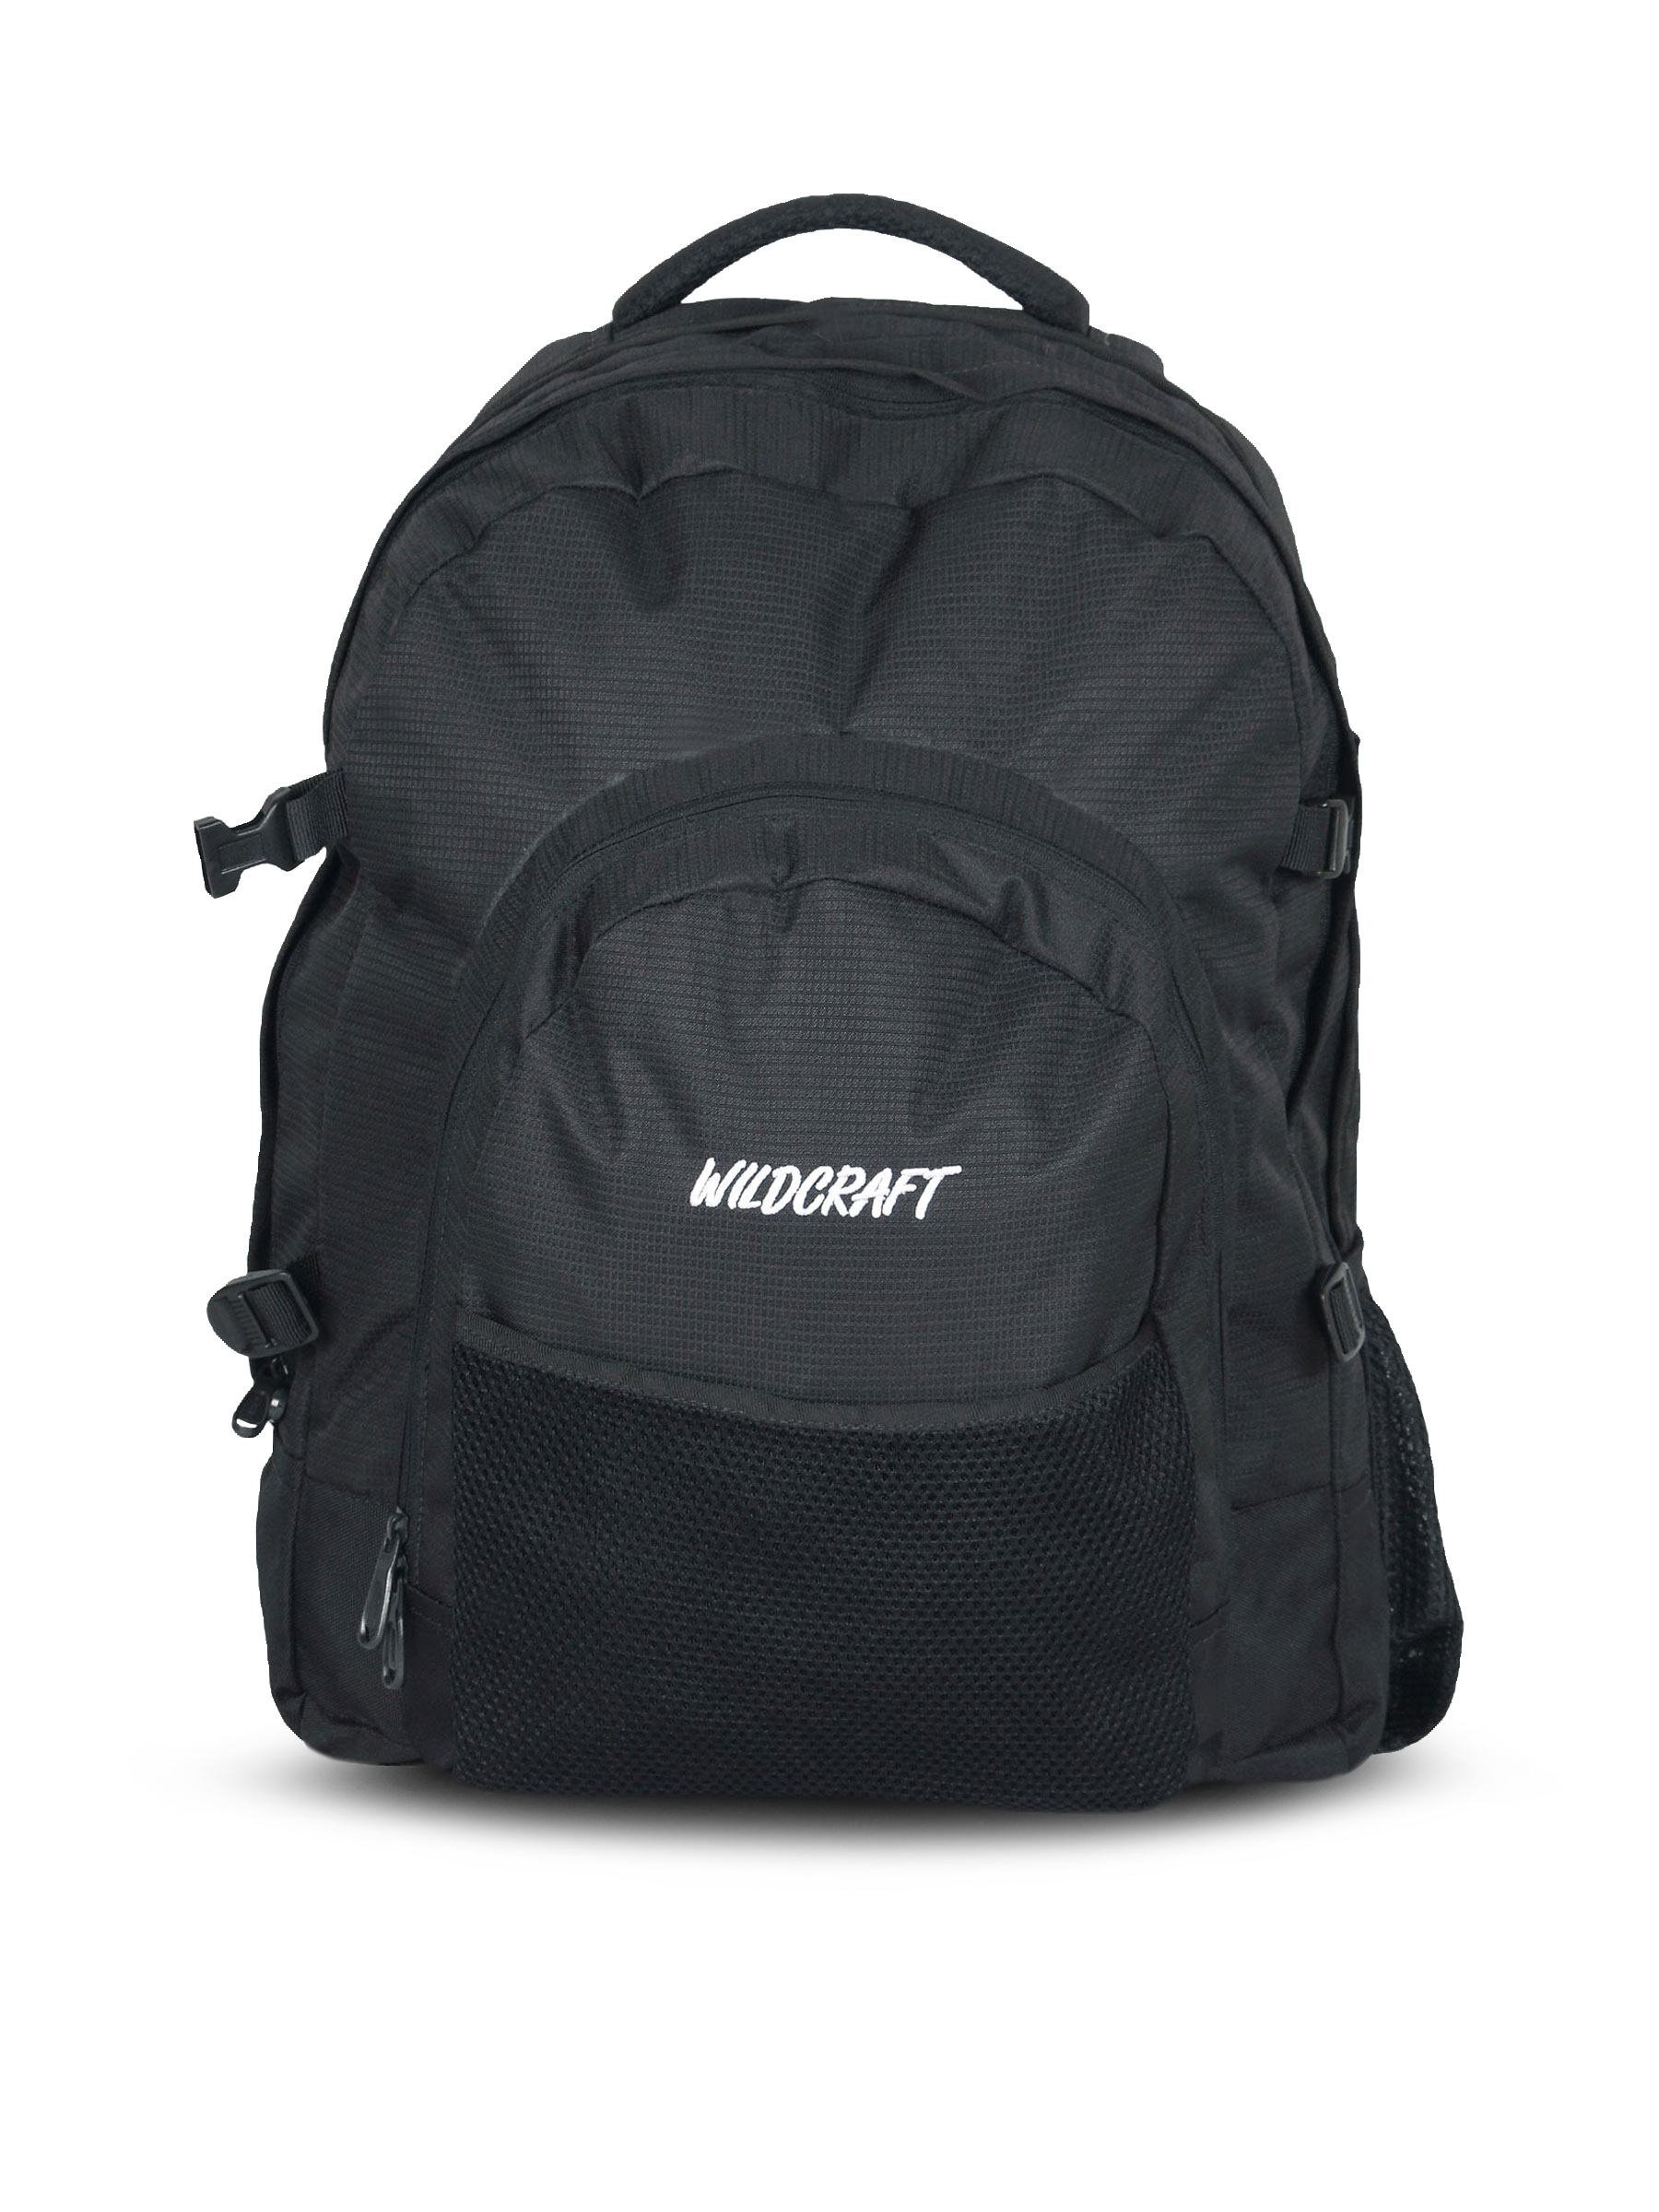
Wildcraft Unisex Black Backpack
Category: Accessories / Bags / Backpacks
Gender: Unisex
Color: Black
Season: Winter 2015
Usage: Casual